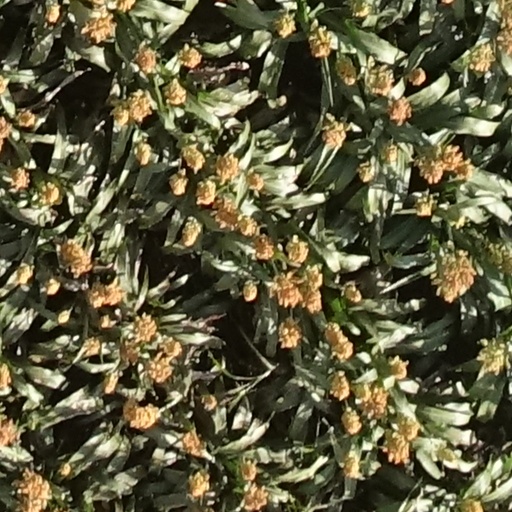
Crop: sorghum